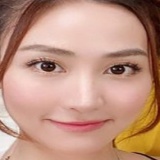
diễn viên Ngân Khánh